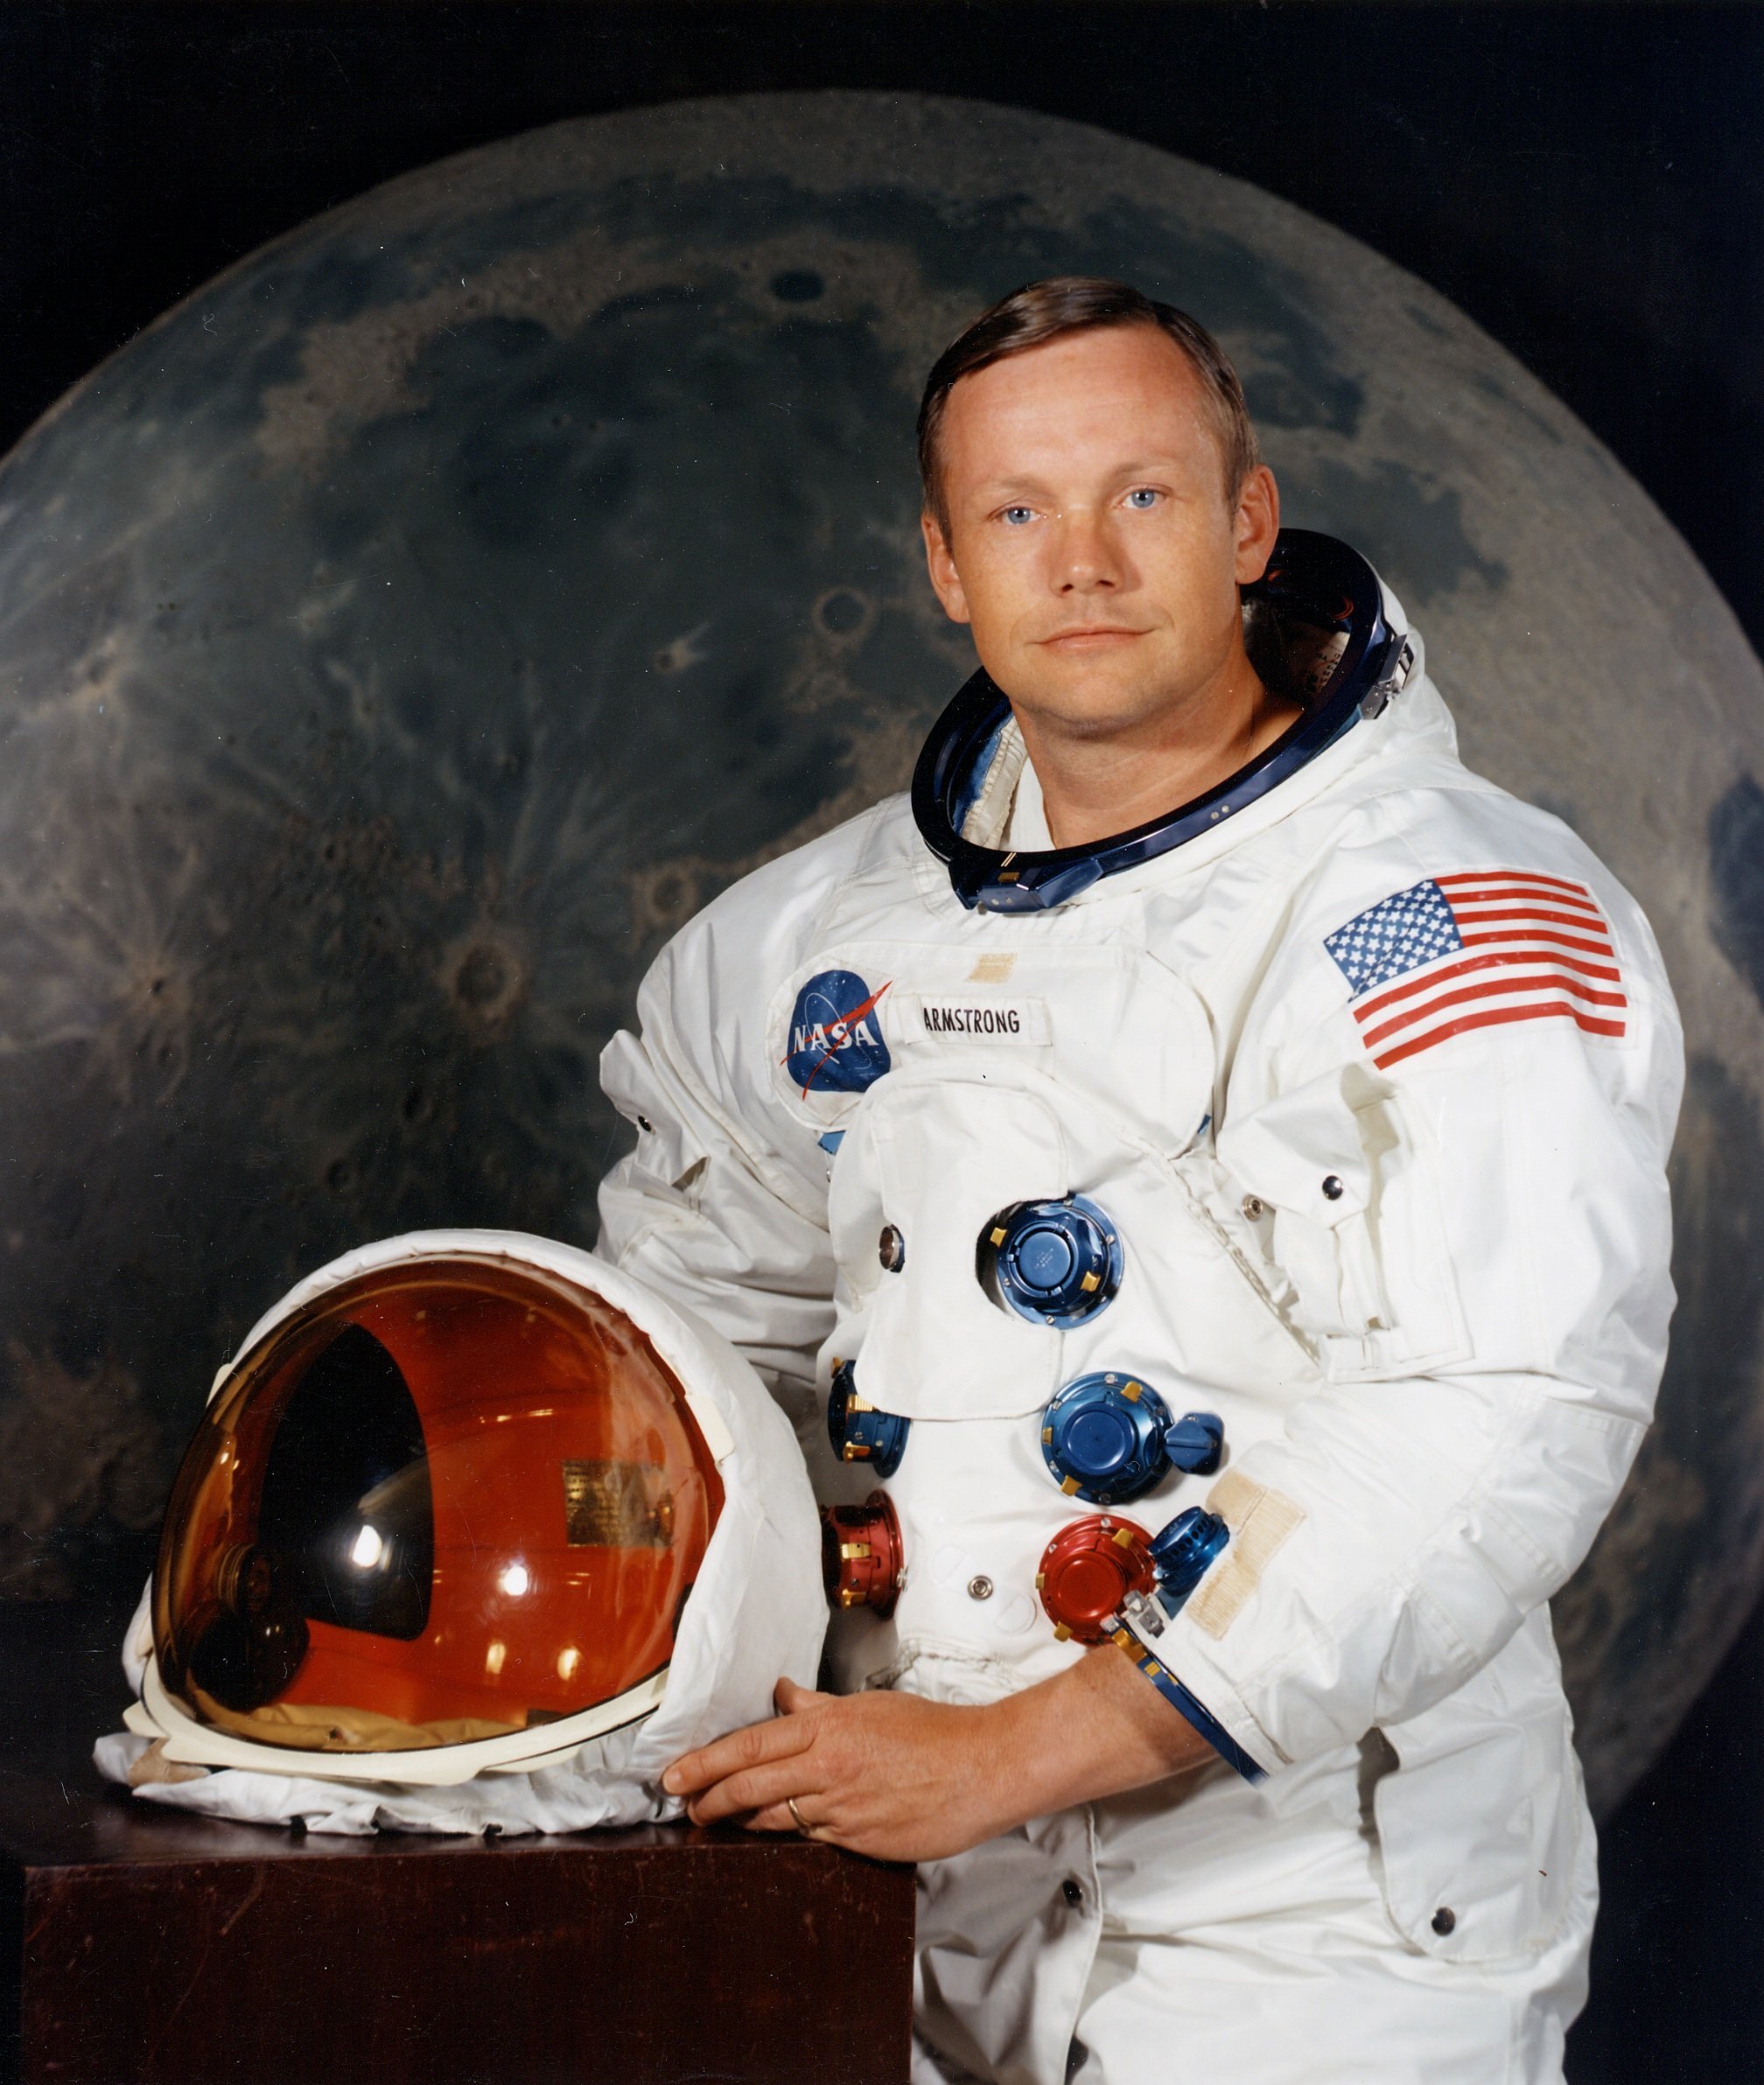
person, aviation, space, professional, profession, moon, astronaut, nasa, research, science, universe, cosmonaut, apollo, space travel, astronautics, space suit, armstrong, moon landing, apollo11, neil armstrong